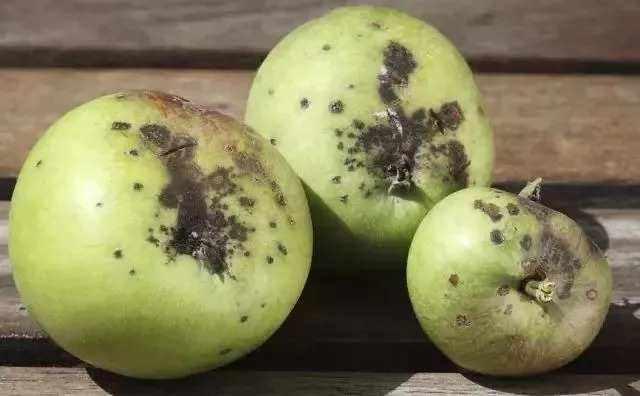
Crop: apple
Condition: scab